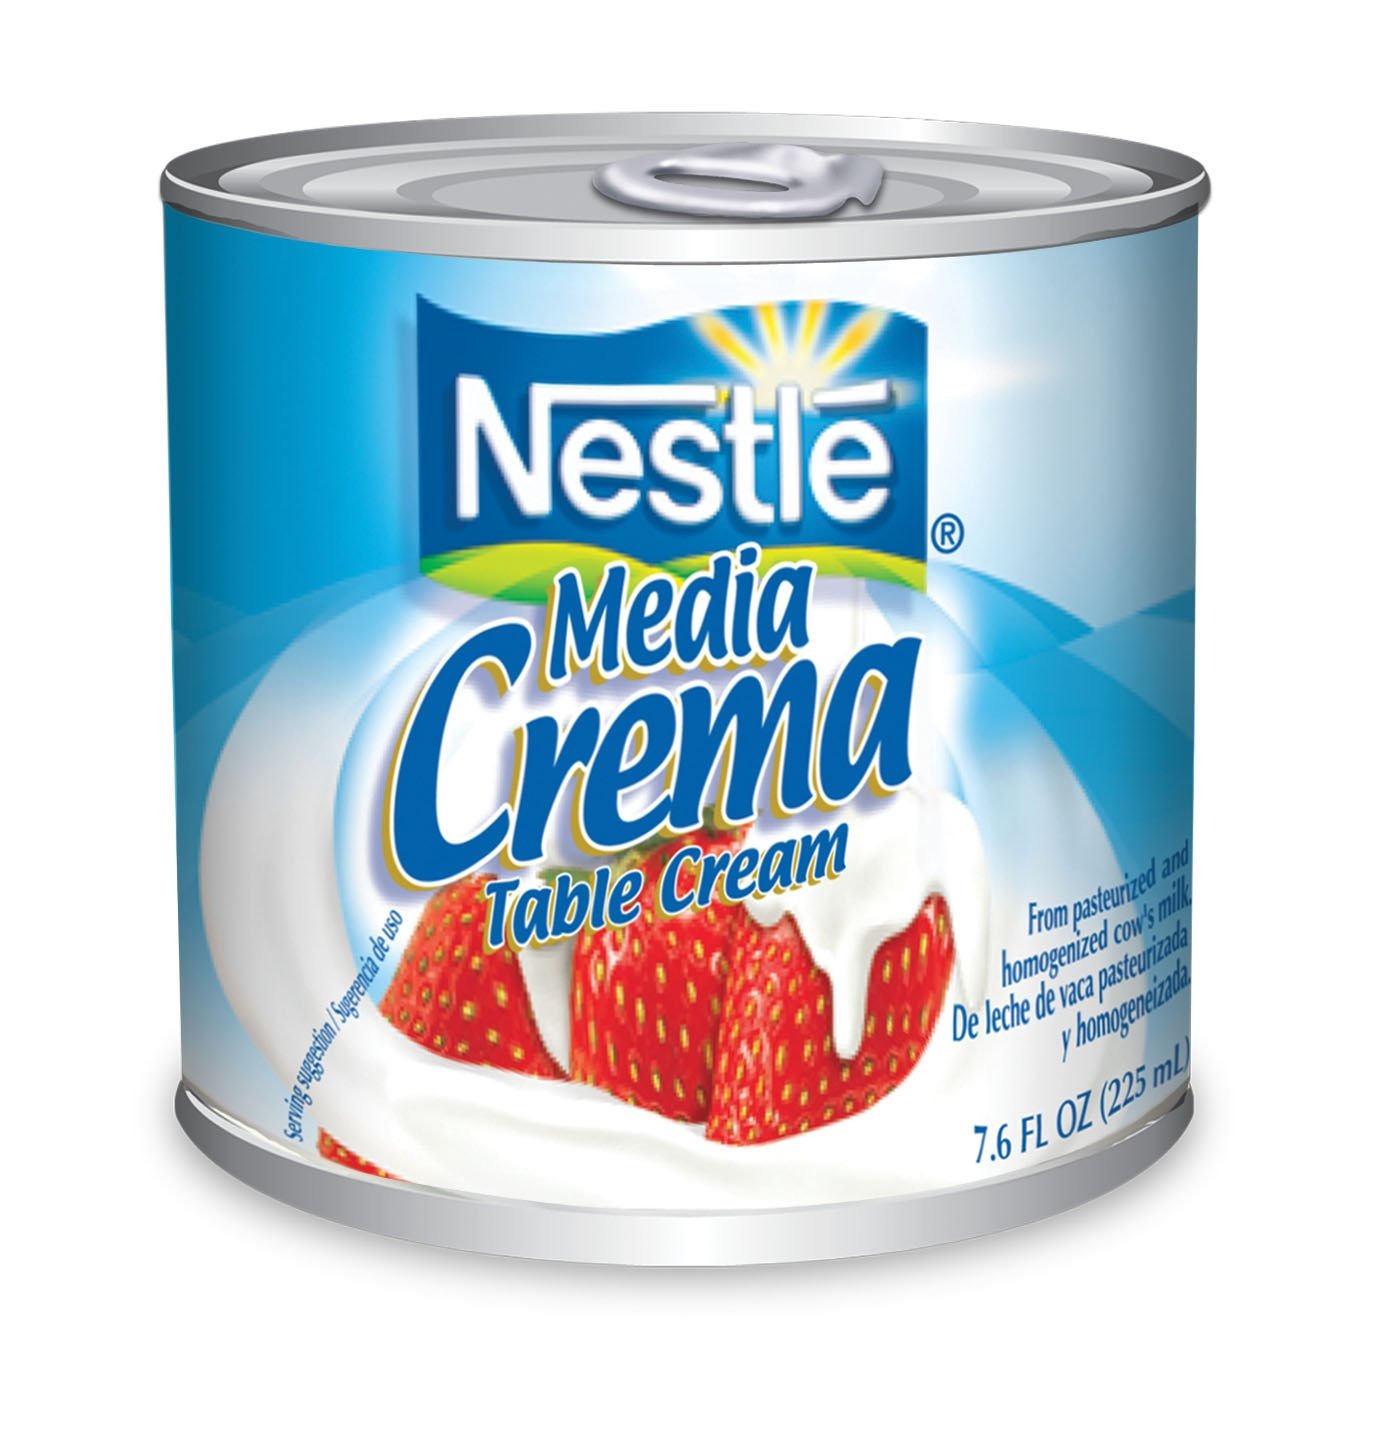
Item Name: Nestle Media Crema Lite, 7.6-ounces (Pack of 24)
Bullet Point 1: Light cream, pasteurized and homogenized cow’s milk
Bullet Point 2: Do not freeze
Bullet Point 3: Refrigerate after opening
Value: 182.4
Unit: Fl Oz

Price: 2.59